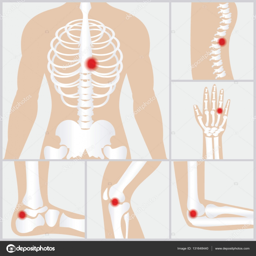
disease of the joints and bones .